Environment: real
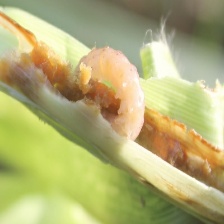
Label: fall_armyworm